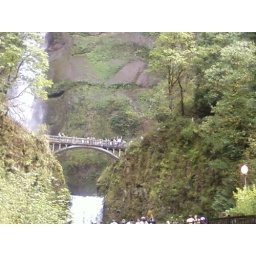
See the person on the bridge with his arms over his head--that's Joel.